GEC Stephenson locomotive

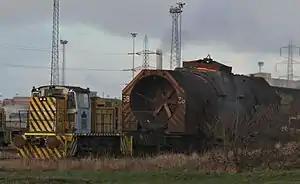
GEC Stephenson locomotives and torpedo wagon at Corus Lackenby (Redcar), 2010

The GEC Stephenson locomotives are a type of heavy industrial shunter built in the 1970s by British industrial company GEC Traction. The locomotives were used for heavy shunting tasks in UK industrial sites for clients including British Steel Corporation and the National Coal Board.